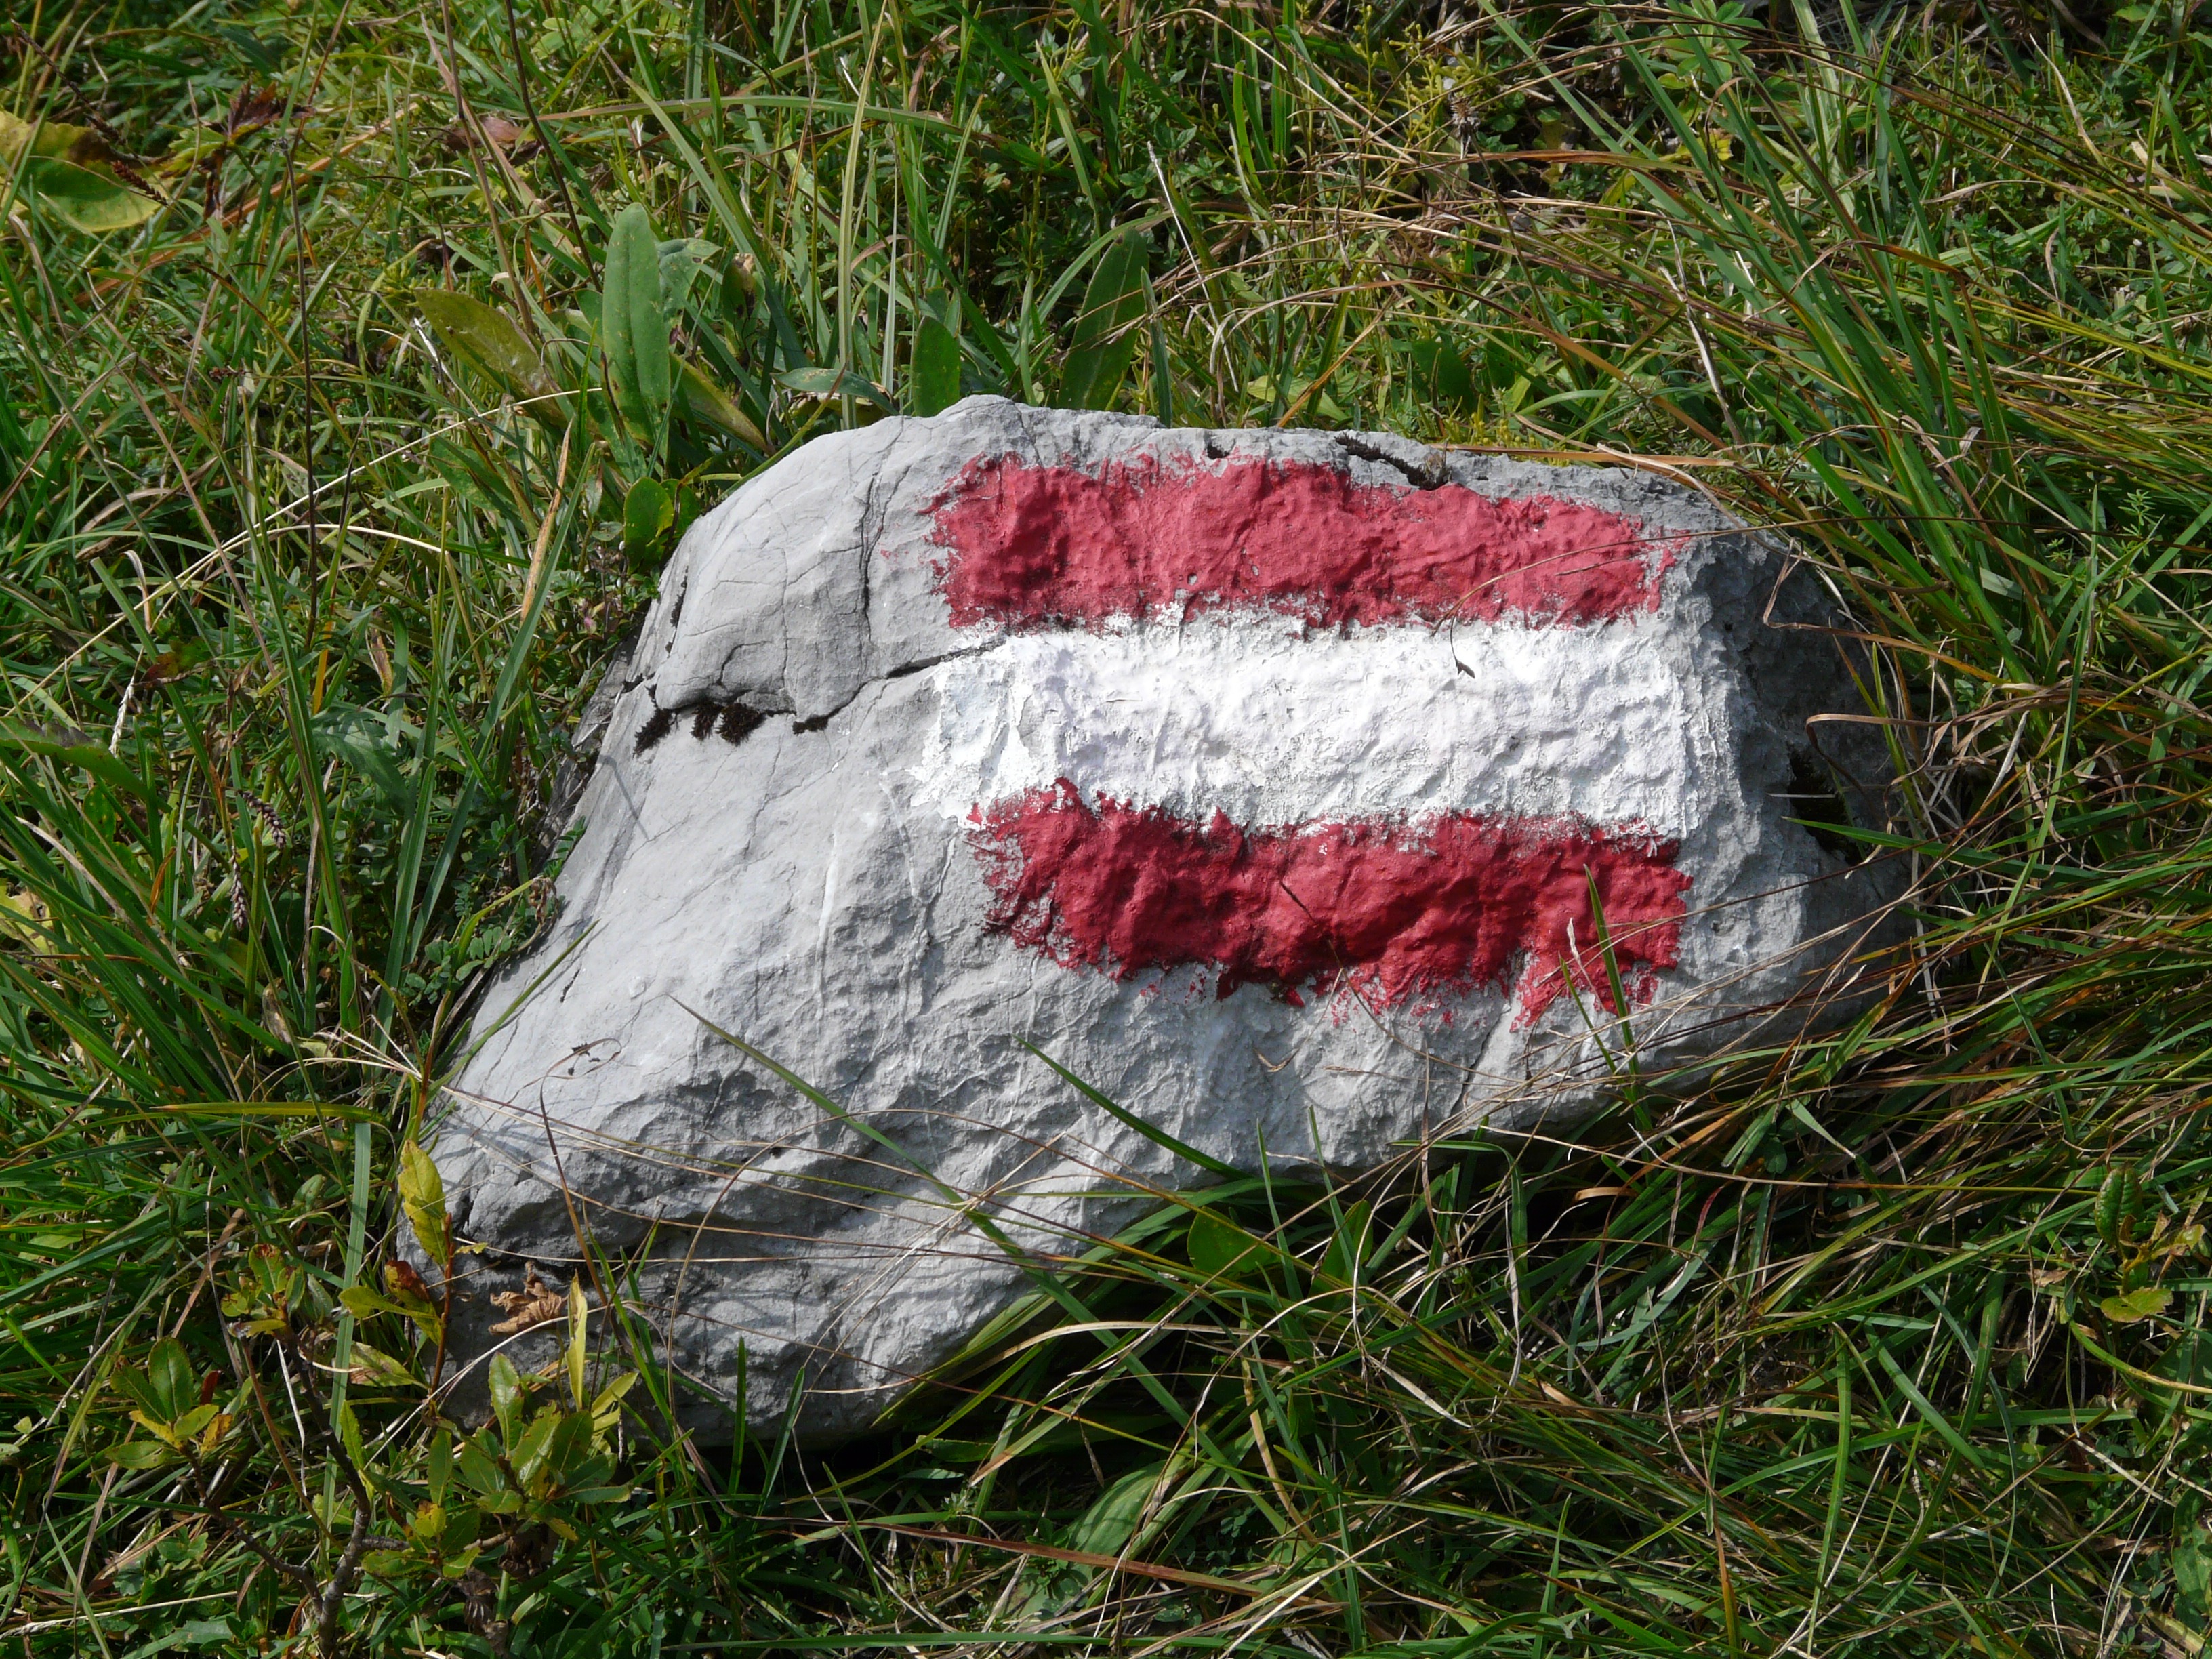
tree, grass, rock, hiking, white, lawn, leaf, stone, red, color, flag, soil, austria, sculpture, art, signpost, mark, colored, red white, waymarks, migratory character, h henweg